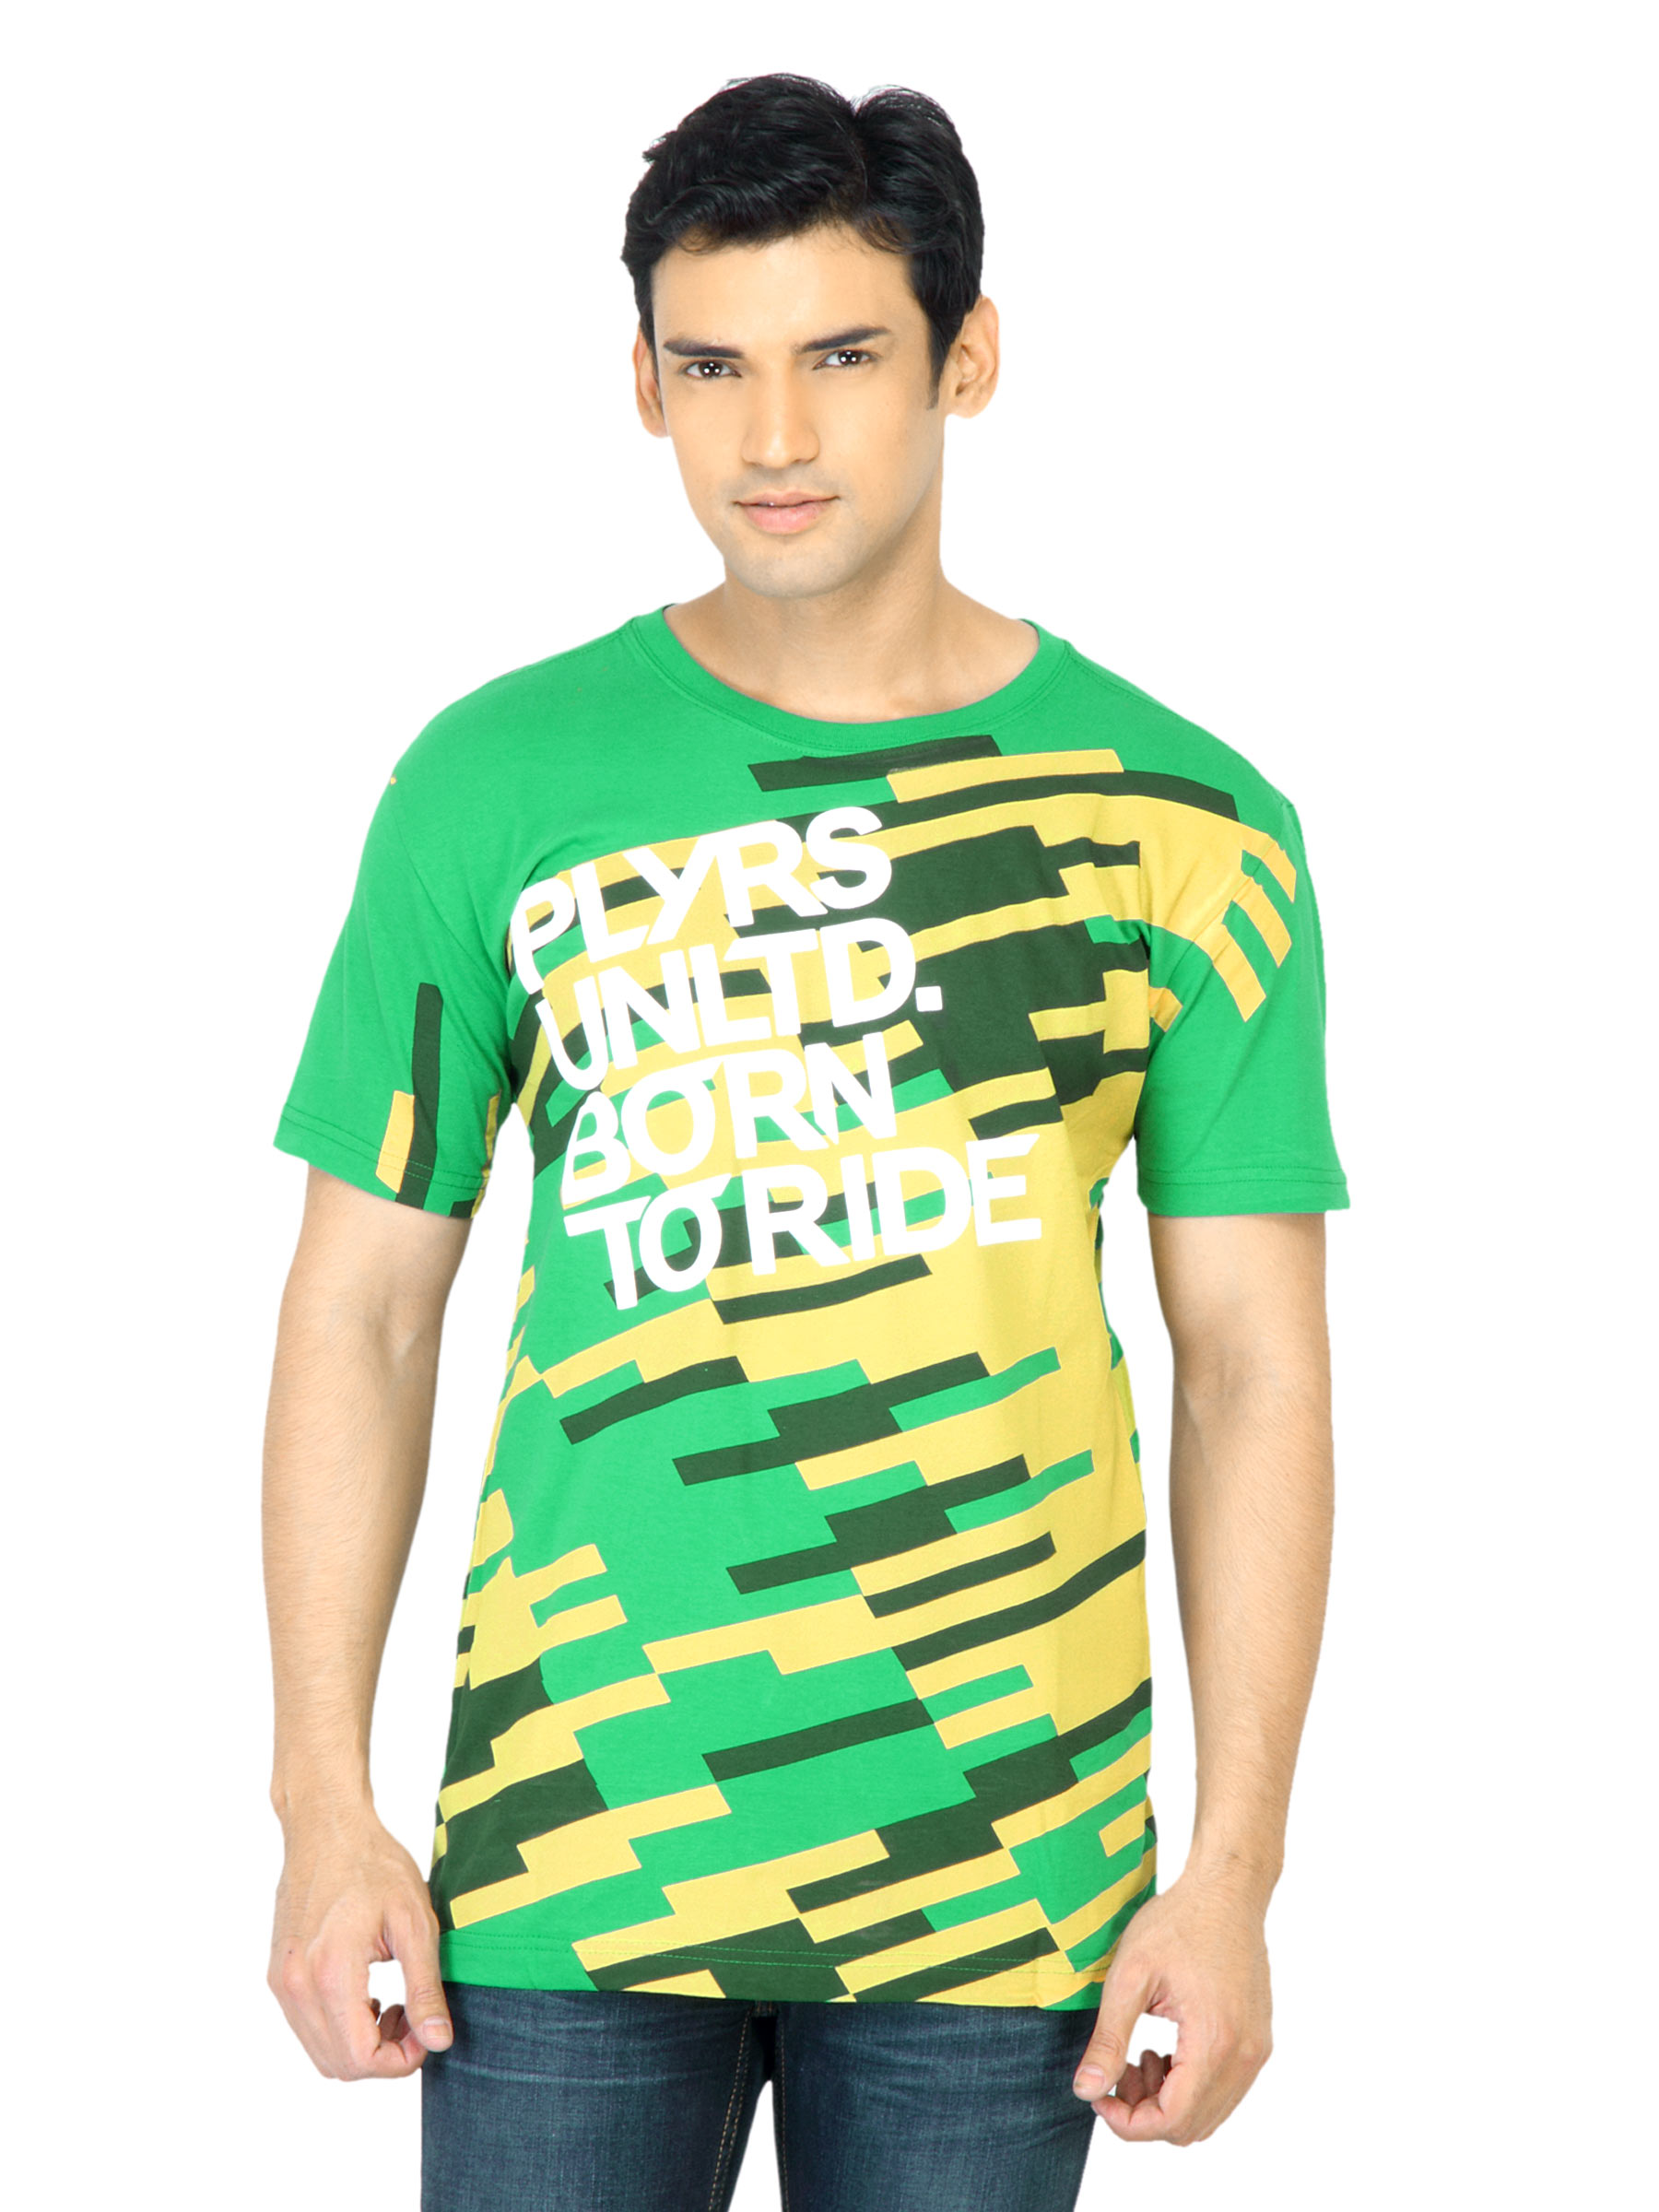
John Players Men Printed Green T-Shirt
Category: Apparel / Topwear / Tshirts
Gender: Men
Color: Green
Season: Fall 2011
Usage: Casual